Fodder

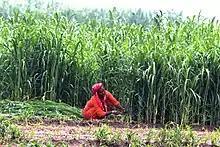
Manual cutting of green fodder, Punjab

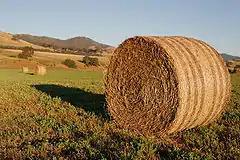
Round hay bales

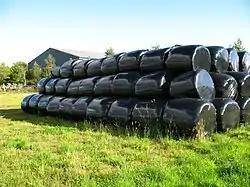
Stack of bales, sweet-smelling fodder stored for winter

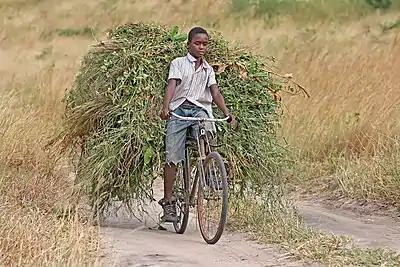
Cut green fodder being transported to cattle in Tanzania

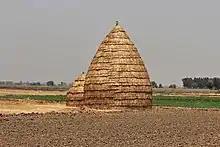
Traditional store of hay, Punjab

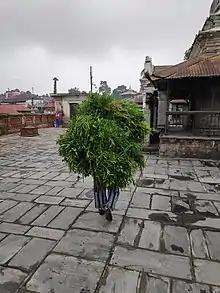
Cut green fodder being transported to cattle in Nepal

In the past, bovine spongiform encephalopathy (BSE, or "mad cow disease") spread through the inclusion of ruminant meat and bone meal in cattle feed due to prion contamination. This practice is now banned in most countries where it has occurred. Some animals have a lower tolerance for spoiled or moldy fodder than others, and certain types of molds, toxins, or poisonous weeds inadvertently mixed into a feed source may cause economic losses due to sickness or death of the animals. The US Department of Health and Human Services regulates drugs of the Veterinary Feed Directive type that can be present within commercial livestock feed.